English Armada

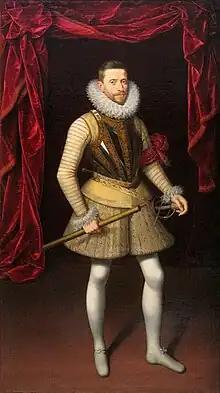
"Portrait of Albert VII" ("c." 1599–1600), by Frans Pourbus the Younger. Convent of Las Descalzas Reales collection in Madrid.

Of the 137 ships of Philip II's expedition of 1588 that entered the English Channel, most of the 29 ships lost had been armed merchantmen, and the core of the Armada, the galleons of the Squadron of Portugal of the Armada del Mar Oceano (Atlantic Fleet), survived their voyage home and docked in Spain's Atlantic ports for repairs, where they lay for months and were vulnerable to attack.